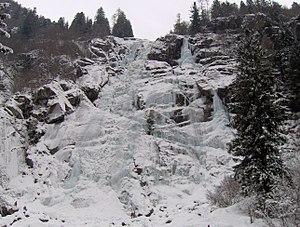
La province autonome de Trente, communément appelé Trentin, est une province italienne situé dans le Nord-Est du pays, ayant pour chef-lieu la ville de Trente, qui lui a donné son nom. Le Trentin s'articule sur un axe principal constitué par l'ample sillon longitudinal du fleuve Adige, avec à l'ouest les Alpes rhétiques méridionales et à l'est les Dolomites.